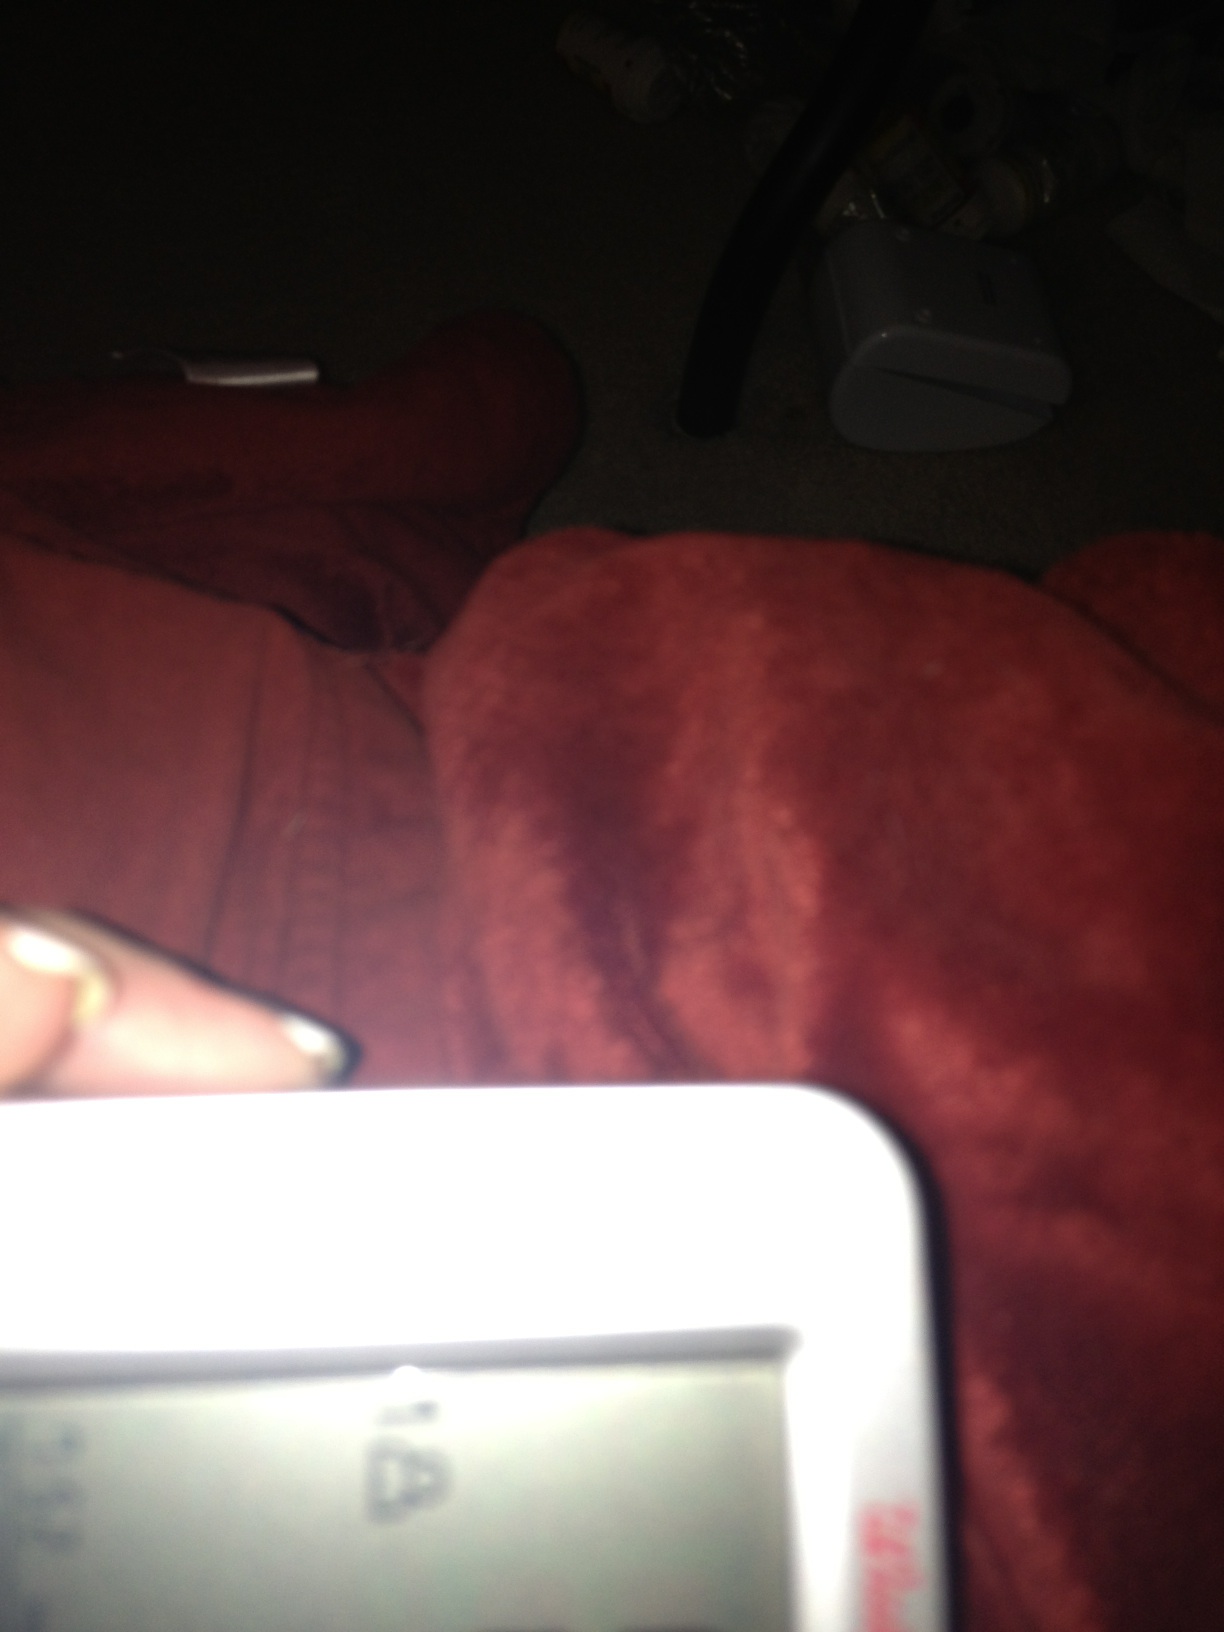Question: What is my blood pressure reading?
Answer: unanswerable